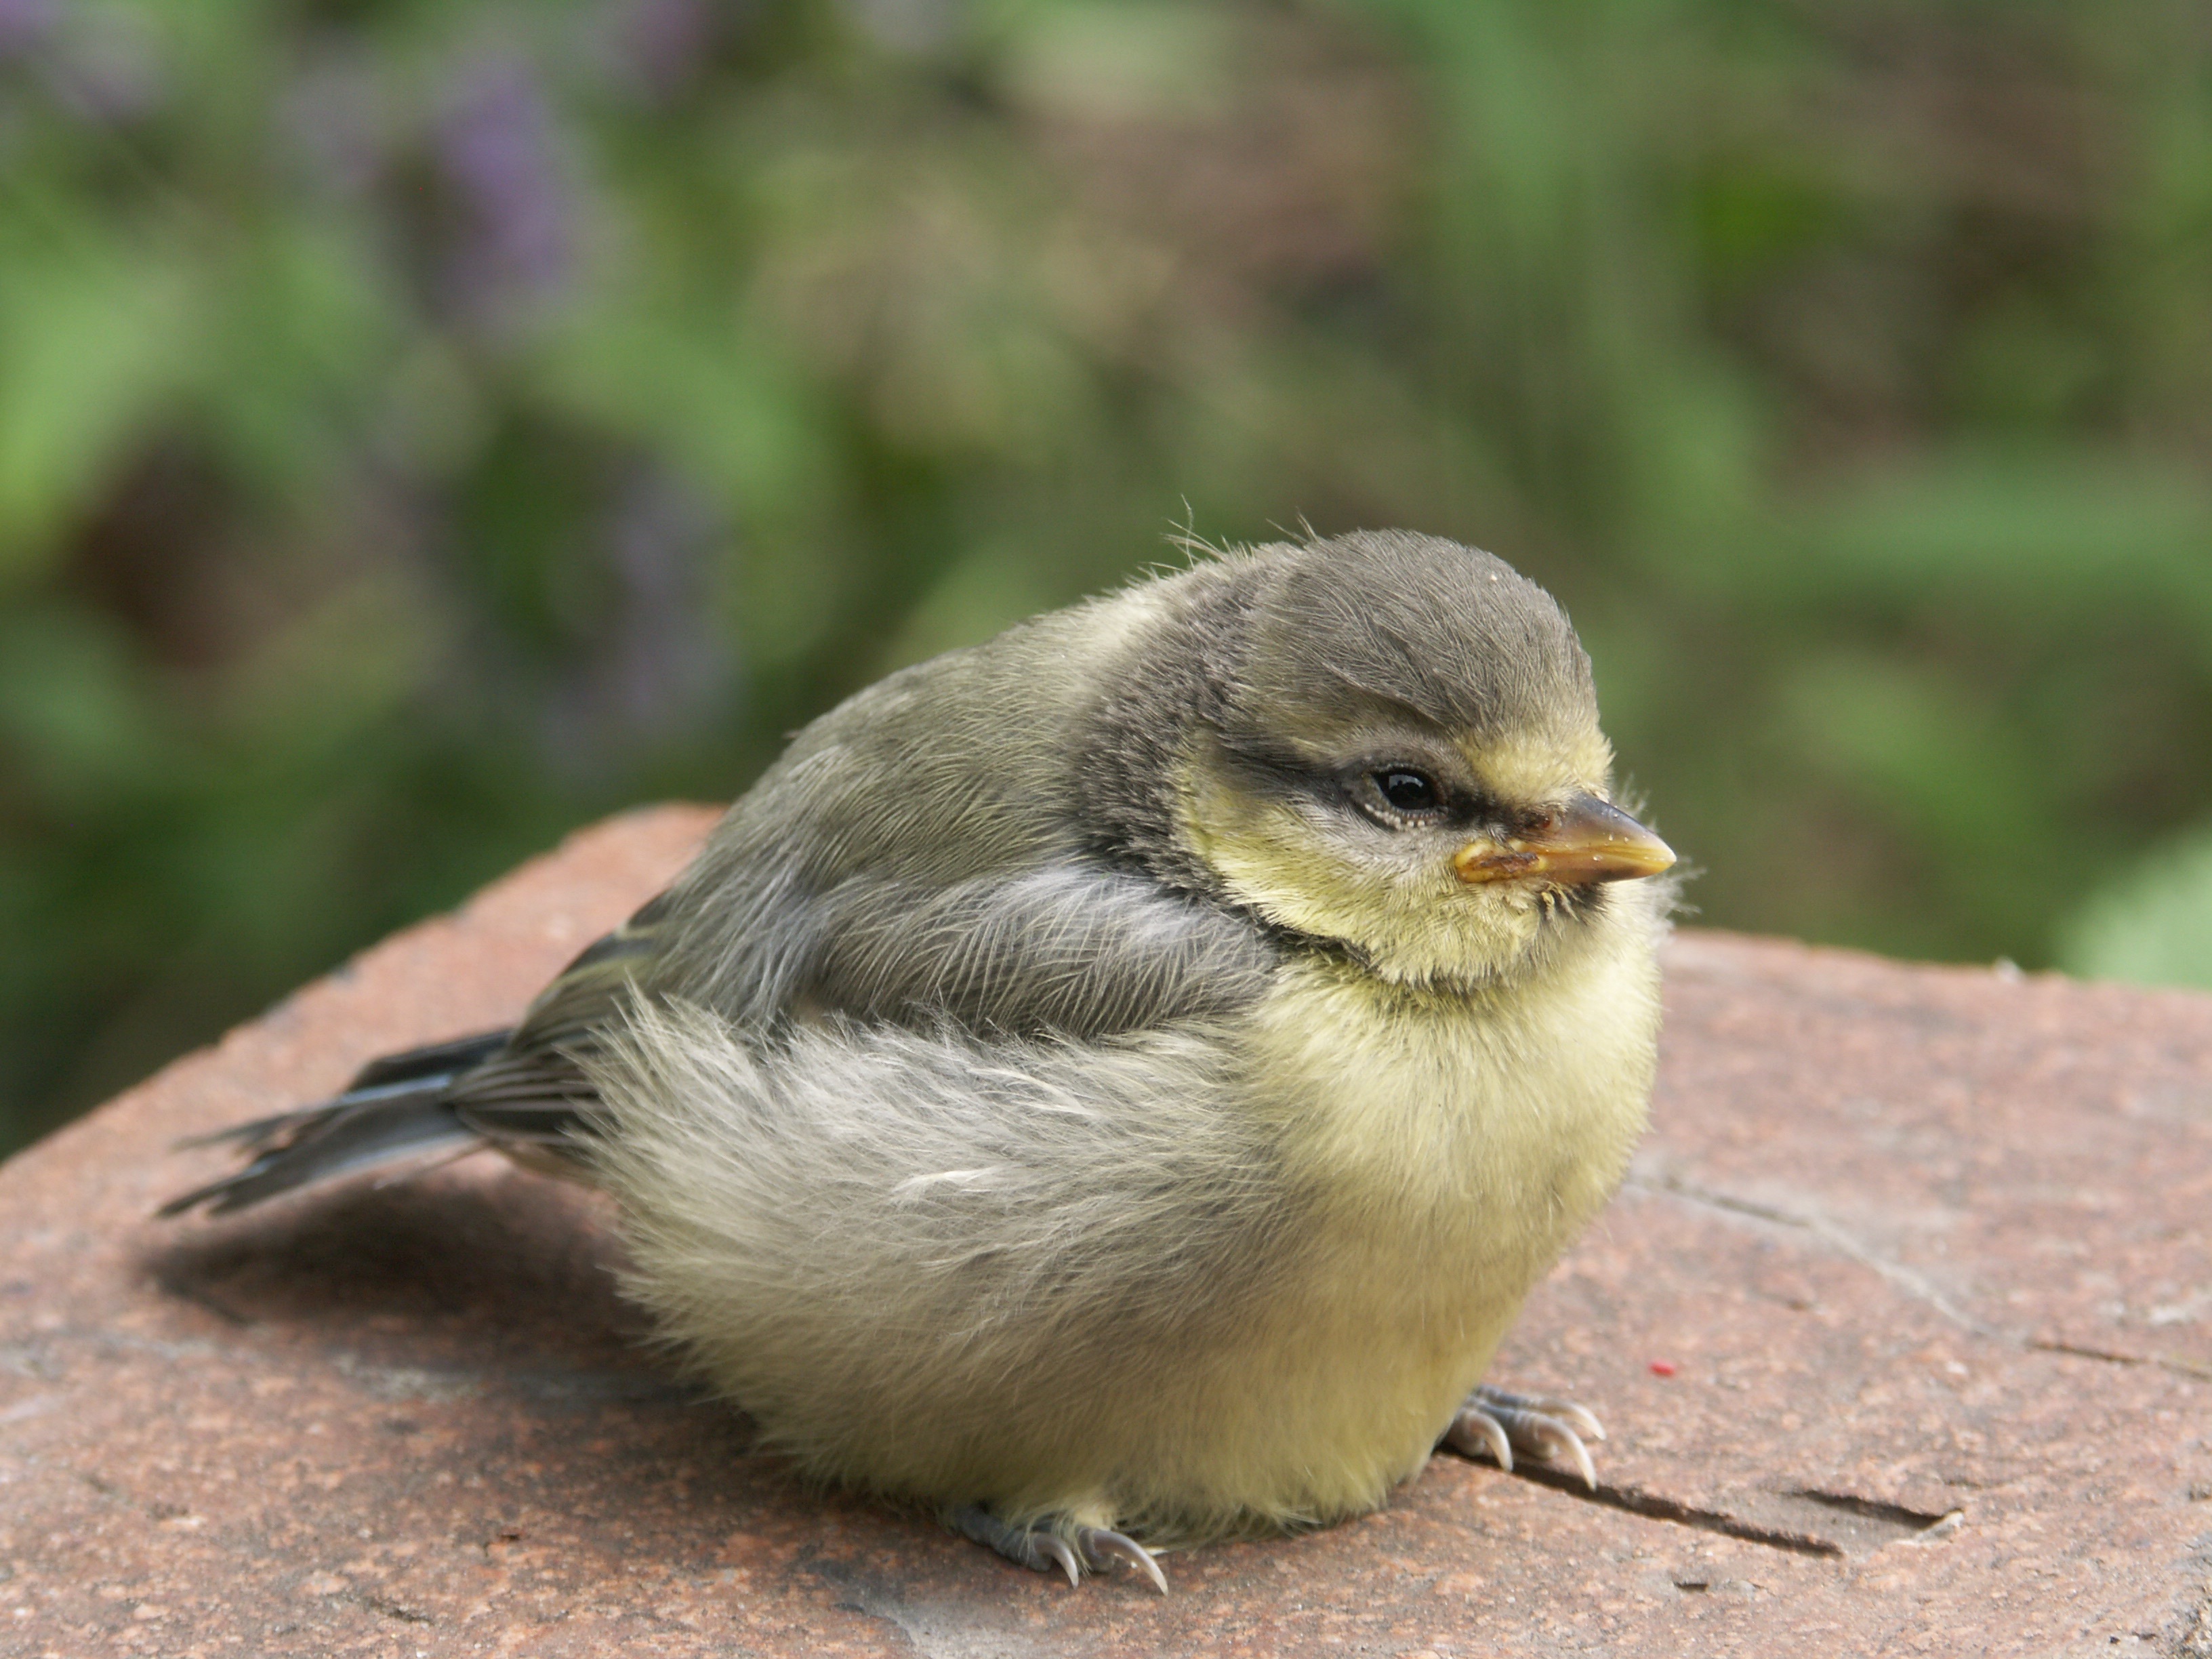
bird, wildlife, beak, fauna, songbird, birds, vertebrate, sparrow, blue tit, finch, tit, brambling, young animal, small bird, young bird, house sparrow, old world flycatcher, perching bird, emberizidae